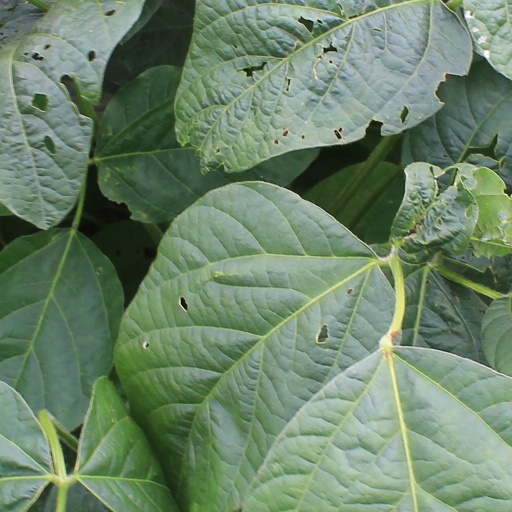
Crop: soybean